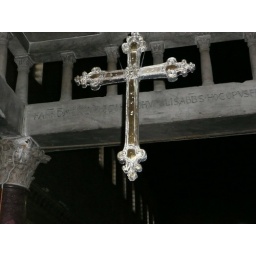
St. Lawrence Outside the Walls, old church section, cross above altar, facing people